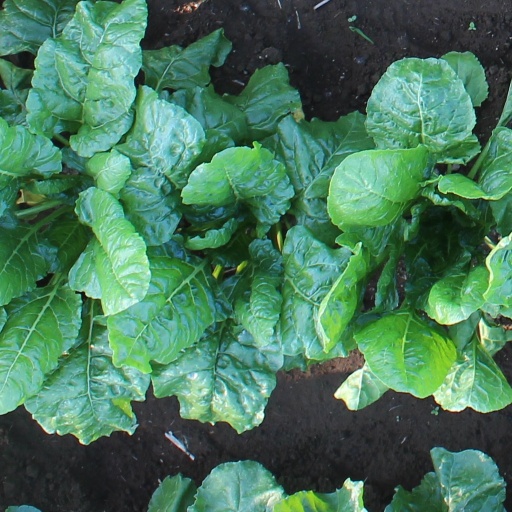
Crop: sugar beet